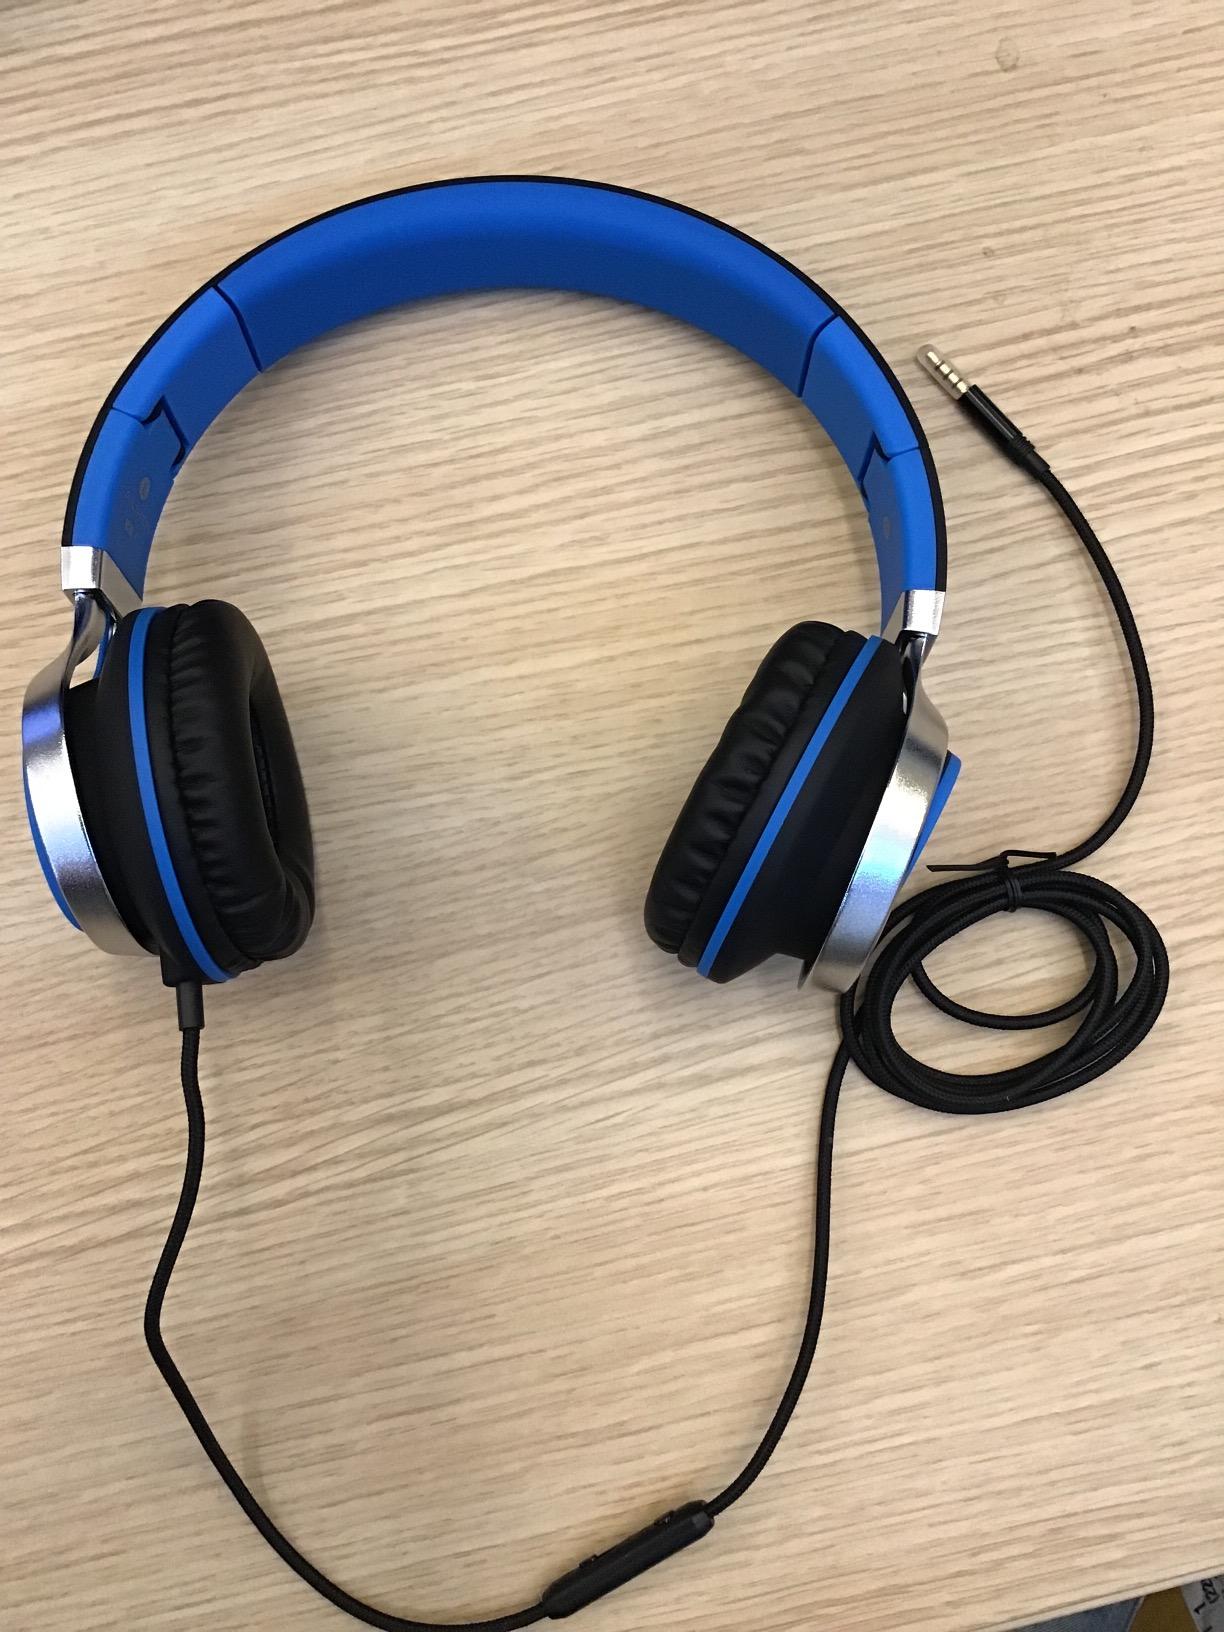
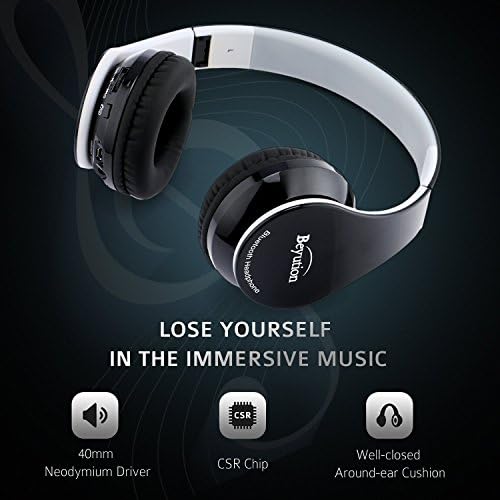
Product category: headphones
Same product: no